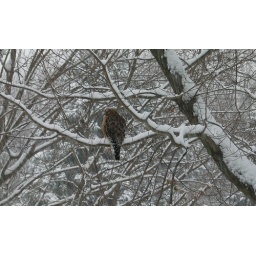
12/9/05 - Just after seeing the deer, we spotted this red-shouldered hawk in a maple tree in our front yard.